Harry Rosenberg

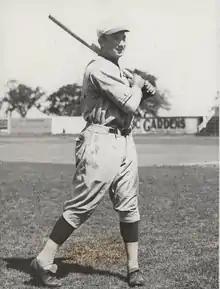
Harry Rosenberg as a member of the Mission Reds.

In December 1934, the Indians sold Rosenberg to the Double-A Sacramento Senators of the PCL. Sacramento were affiliated with the Brooklyn Dodgers in 1935, making Rosenberg a member of their minor league organization. That season, he batted .354 with 201 hits, 27 doubles, 16 triples, and 10 home runs in 151 games played. He was tied for third in the PCL that season in triples, and was eighth in batting average. In the field, he had a .981 fielding percentage. The Sacramento Senators sold Rosenberg to the Mission Reds in November 1935 due to financial restrictions. Before the 1936 season, Rosenberg played a charity game in San Francisco, which benefited semi-professional baseball players who sustained injuries on the field. In his first season with the Reds, he batted .334 with 223 hits, 33 doubles, 15 triples, and three home runs in 172 games played. Rosenberg was second in the PCL in triples that season. He was also fourth in hits, and ninth in total bases (295). In the field, he compiled a .983 fielding percentage. During the 1937 season, Rosenberg batted .330 with 202 hits, 32 doubles, 11 triples, and 10 home runs in 162 games played. He was tied for fourth in the PCL in batting average, and ninth in hits. Defensively, he compiled a .969 fielding percentage in the outfield.